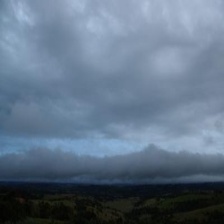
Cloud type: Stratus